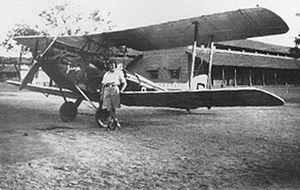
Amy Johnson, née le 1ᵉʳ juillet 1903 à Kingston-upon-Hull et morte accidentellement le 5 janvier 1941 dans l'estuaire de la Tamise, est une aviatrice britannique, pionnière du vol en avion à moteur.